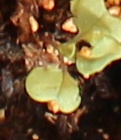
Label: Canola